John S. Rice

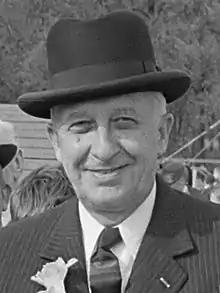
Rice in 1964

John Stanley Rice (January 28, 1899 – August 2, 1985) was an American Democratic politician, farmer and businessman from the Commonwealth of Pennsylvania. Rice served in a variety of appointed and elected political roles over the course of a three-decade political career.